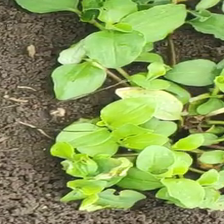
Weed species: Kena_(Commplina_benghalensio)